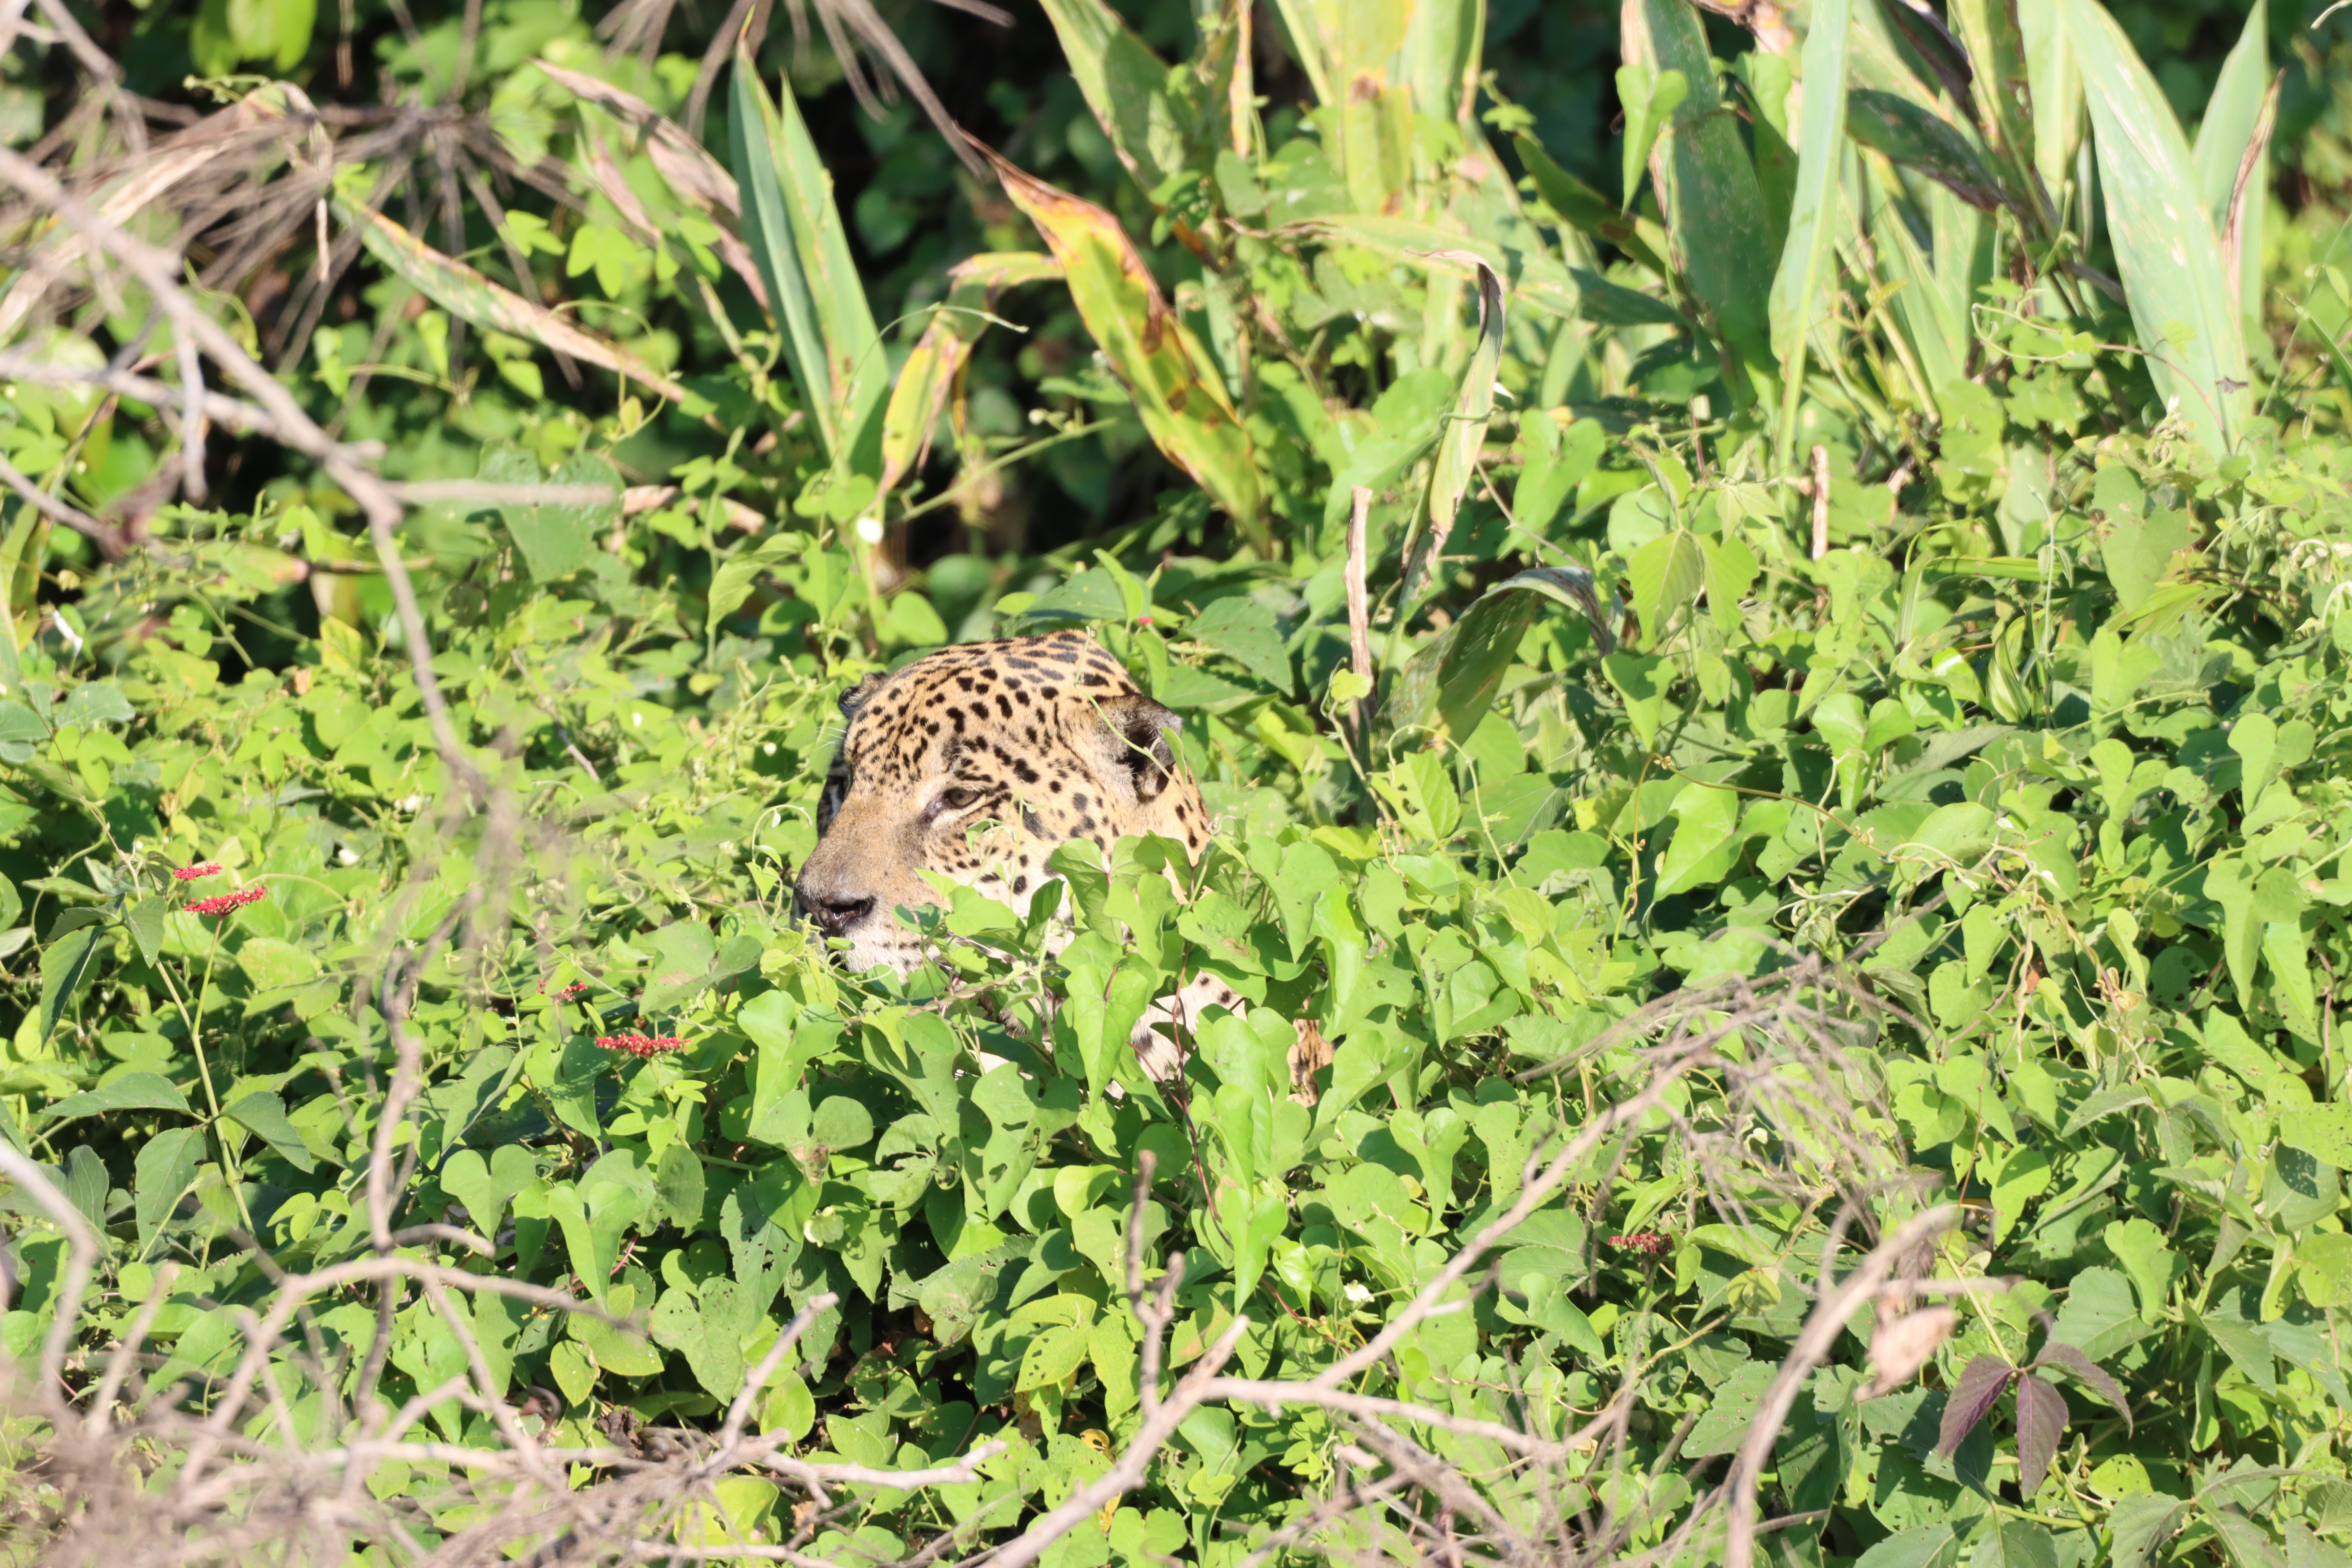
Jaguar: Kwang